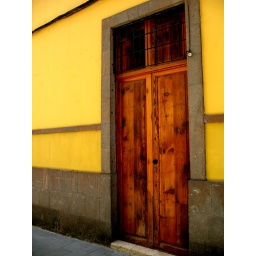
Colorful house on a side street in Las Palmas